1948 American League tie-breaker game

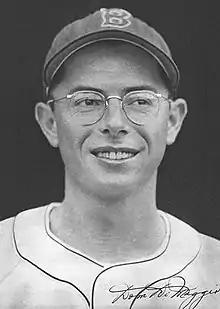
Dom DiMaggio

The Indians received their first playoff berth since the 1920 World Series. Indians' Manager Lou Boudreau dedicated the victory to pitcher Don Black, who suffered a cerebral hemorrhage the previous month. The Indians went on to face the Boston Braves in the 1948 World Series, winning it four games to two. The Red Sox fans experienced disappointment when Boston mayor James Michael Curley ordered the fire department sirens sounded when Boston won the pennant. The sirens did sound, but it was instead for a fire in the Boston Navy Yard.